Kim Possible (character)

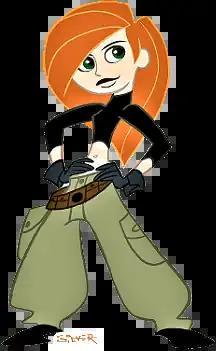
Kim Possible, as depicted by the series' character designer Stephen Silver with his signature.

Kimberly Ann Possible is a fictional character from the Disney Channel animated television series "Kim Possible" (2002–2007). She was created by series creators Bob Schooley and Mark McCorkle, and appears in all 87 of the show's episodes. Kim is an ambitious high school student who freelances as a world-renowned crime-fighter, while balancing her personal life, schoolwork, and complications associated with coming of age. She was voiced by actress Christy Carlson Romano who, having been a teenager herself at the time, related to the character.